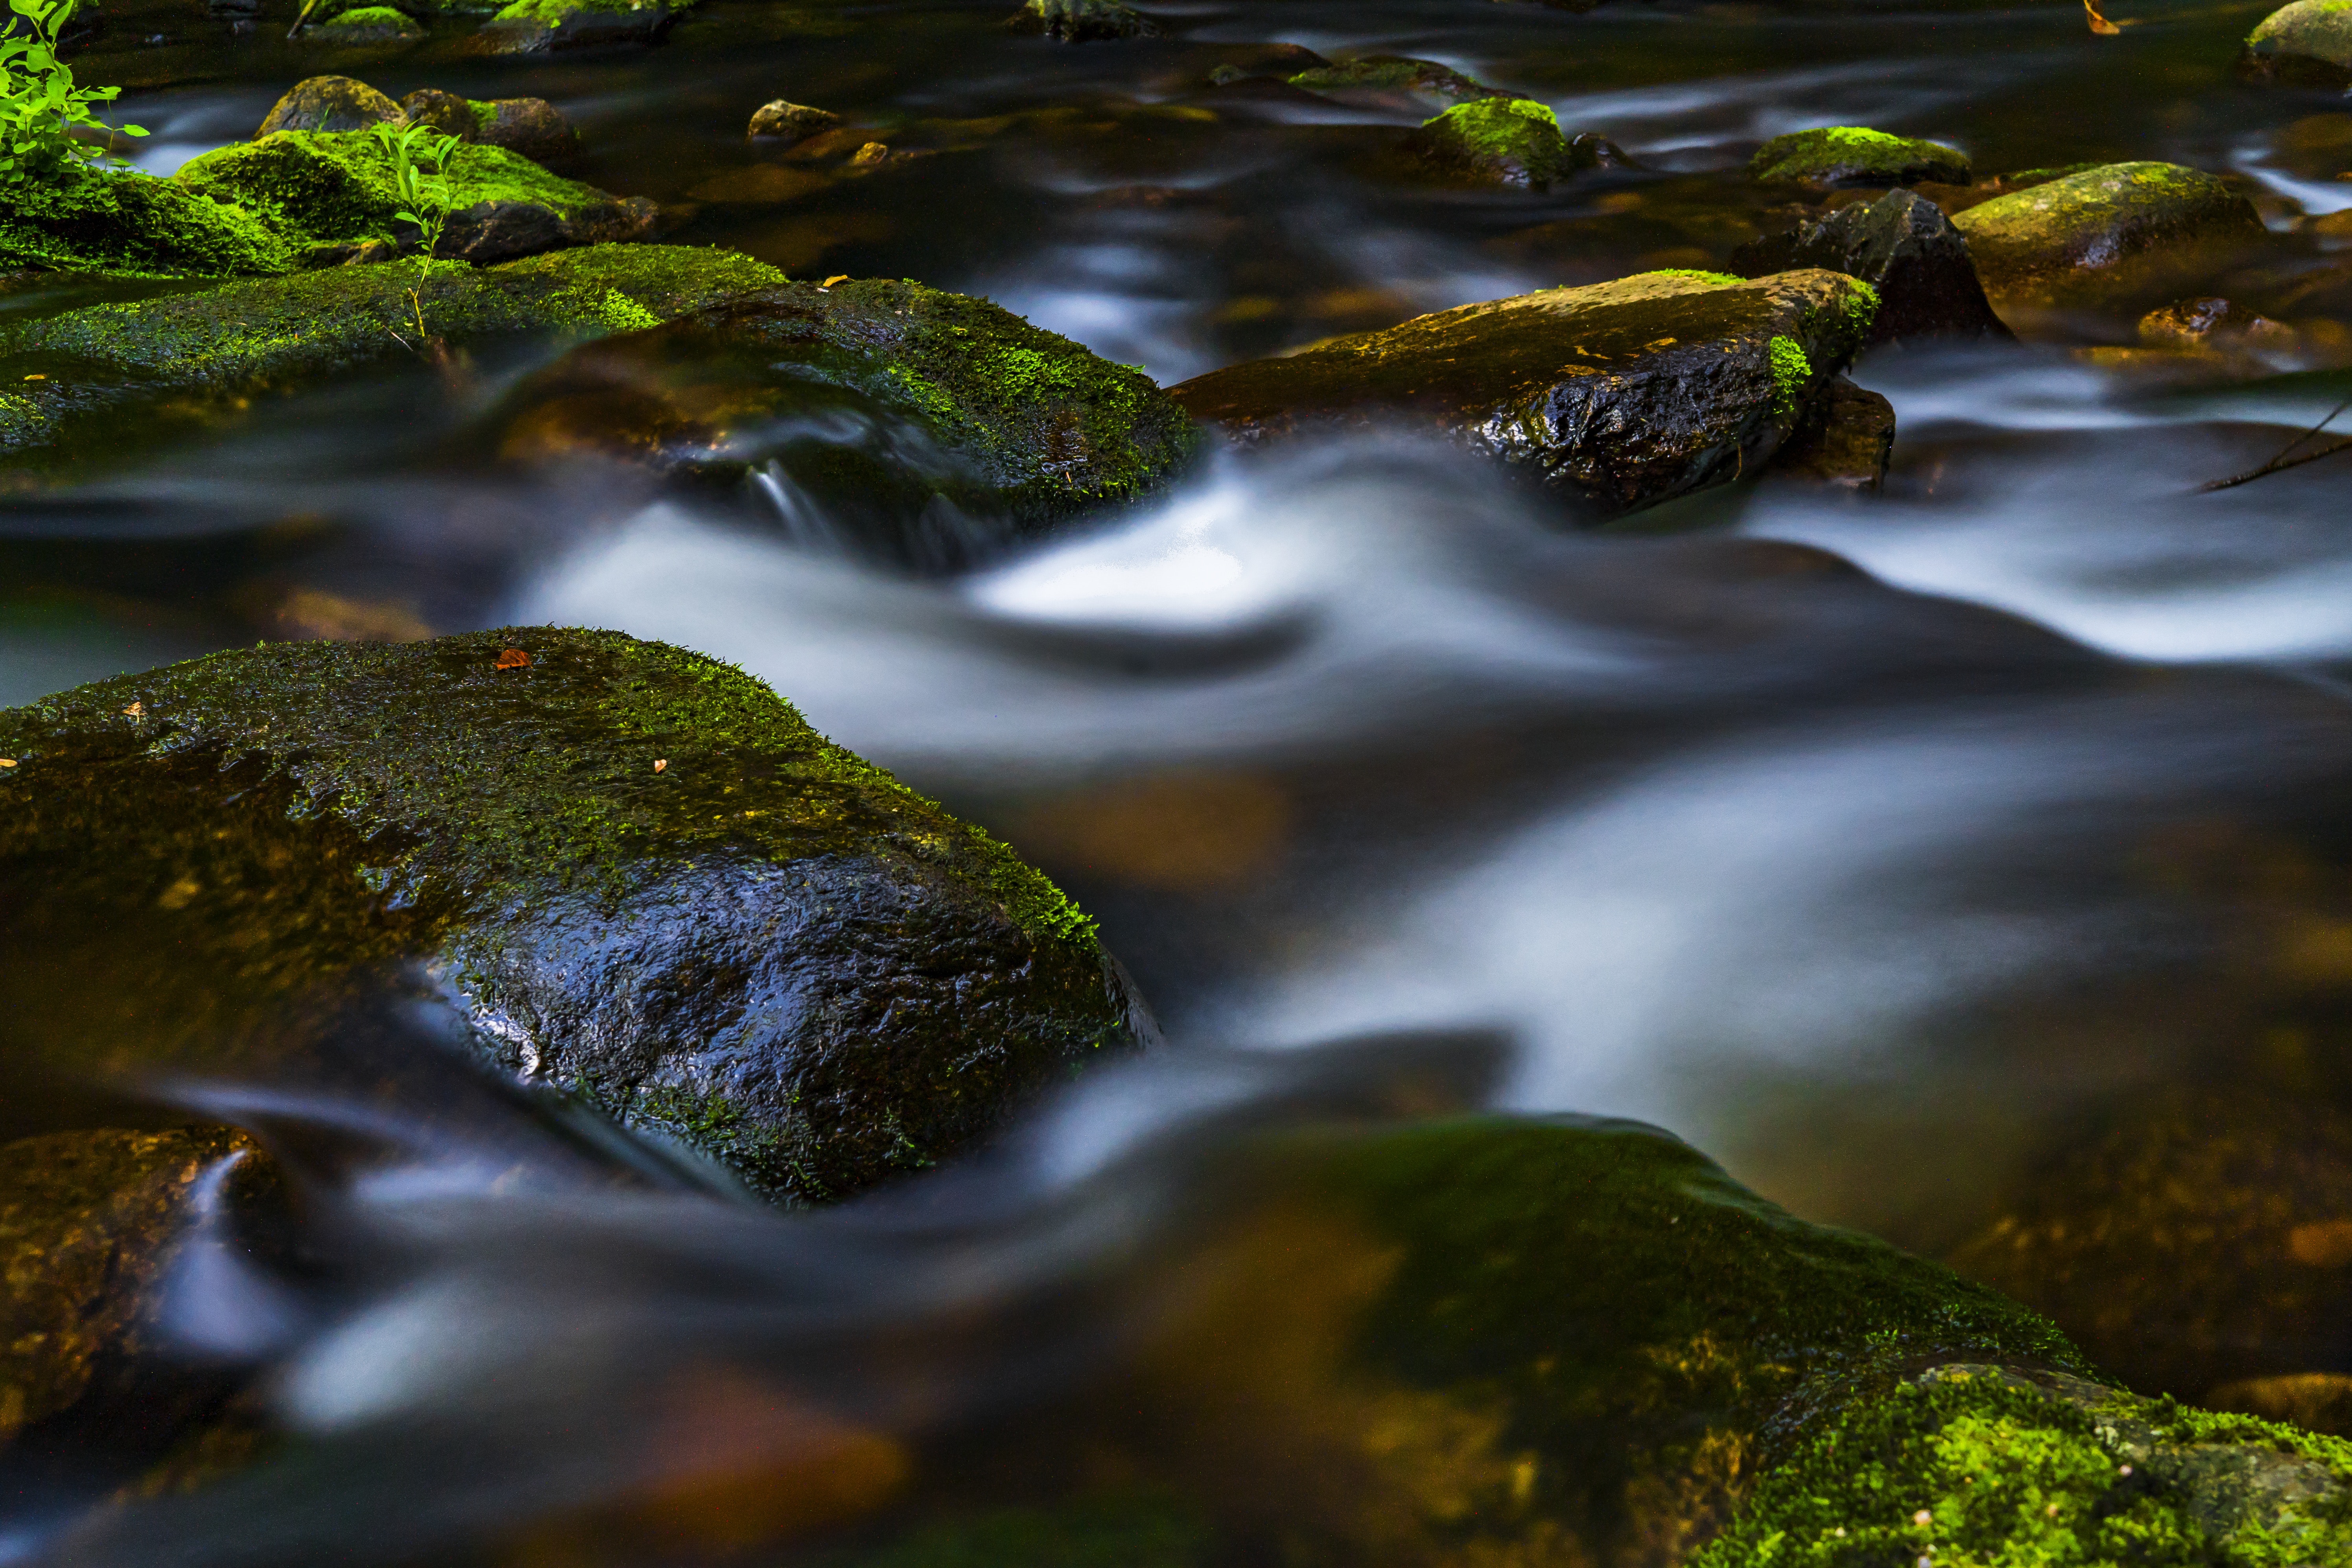
nature, body of water, stream, water, watercourse, water resources, green, rock, creek, river, natural landscape, mountain river, leaf, wilderness, waterfall, tree, spring, sky, plant, stream bed, sunlight, reflection, moss, algae, non vascular land plant, tributary, landscape, riparian zone, fluvial landforms of streams, forest, rapid, green algae, arroyo, wildlife, water feature, rainforest, riparian forest, state park